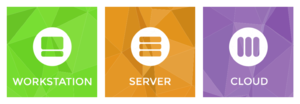
Fedora est un système d’exploitation libre et une distribution GNU/Linux communautaire développée par le projet Fedora et sponsorisée par l’entreprise Red Hat, qui lui fournit des développeurs ainsi que des moyens financiers et logistiques. Fedora est prompte à inclure des nouveautés et peut être considérée comme une vitrine technologique pour le monde du logiciel libre, auquel elle contribue largement via les projets amont tels que le noyau Linux, GNOME, NetworkManager, PackageKit, PulseAudio, Wayland, la célèbre suite de compilateurs GCC et bien d’autres. Tous les six mois une nouvelle version sort ; elle est maintenue treize mois.